Anglo-Soviet invasion of Iran

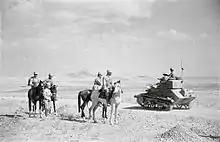
Soviet and British soldiers rendezvous near Qazvin.

The Iranians had little time to organise a defence, as the Allies achieved a tactical surprise. The war began in the early morning of 25 August, when RAF aircraft entered Iranian airspace. They bombed targets in the cities of Tehran and Qazvin and various other towns and dropped leaflets urging the Iranians to surrender. The Soviets bombed targets in cities such as Tabriz, Ardabil and Rasht. Civilian and residential areas were hit, and several hundred people were killed and wounded. Reza Shah refused requests by his generals to destroy the road and transportation networks, largely because he did not want to damage the infrastructure that he had painstakingly built during his reign. That contributed to the speedy victory of the Allies.